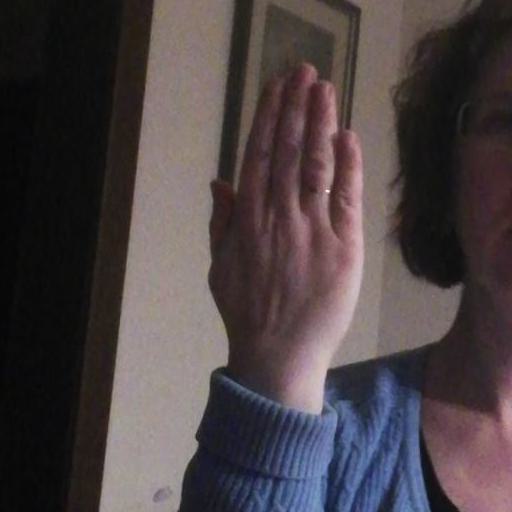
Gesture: stop_inverted